Mister Hyde (Marvel Comics)

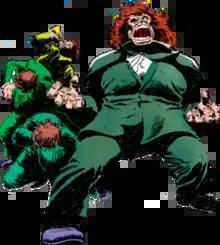
Calvin Zabo transforming into Mister Hyde as depicted in "The Amazing Spider-Man" #232 (September 1982). Art by John Romita Jr.

Mister Hyde (Calvin Zabo) is a supervillain appearing in American comic books published by Marvel Comics. Created by writer Stan Lee and artist Don Heck, the character first appeared in "Journey into Mystery" #99 (December 1963). Calvin Zabo is a supervillain known under the codename of Mister Hyde and has been a known collaborator of Cobra. He is the father of the superhero Daisy Johnson. The character has also been a member of the Masters of Evil.